Catherine of Bosnia

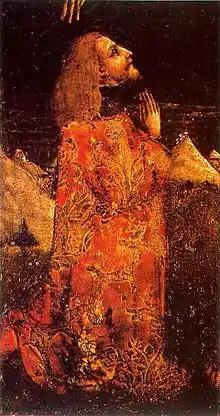
King Stephen Tomašević

King Thomas died in the summer of 1461, leaving Catherine a 37-year-old widow with two minor children. Her stepson, Stephen Tomašević, ascended the throne as intended. Catherine's relations with him were poor during Thomas's lifetime; this now threatened to weaken the kingdom against its adversaries, most of all the rapidly expanding Ottoman Empire. Stephen Tomašević was thus determined to settle his differences with Catherine and guaranteed her the title and privileges of a queen dowager. Having assured himself of Stephen Tomašević's "affection" for his daughter, the Grand Duke refrained from disputing the succession and claiming the crown for his grandson by Catherine. On 1 December, the Grand Duke wrote to Venetian officials that the new King had "taken her as his mother", Vojača having already died. Although popularly believed to have retired to the castle of Kozograd above Fojnica as dowager, there is no historical basis for dismissing the possibility that she remained at the royal court in Jajce as the mother of Stephen Tomašević's closest heirs.